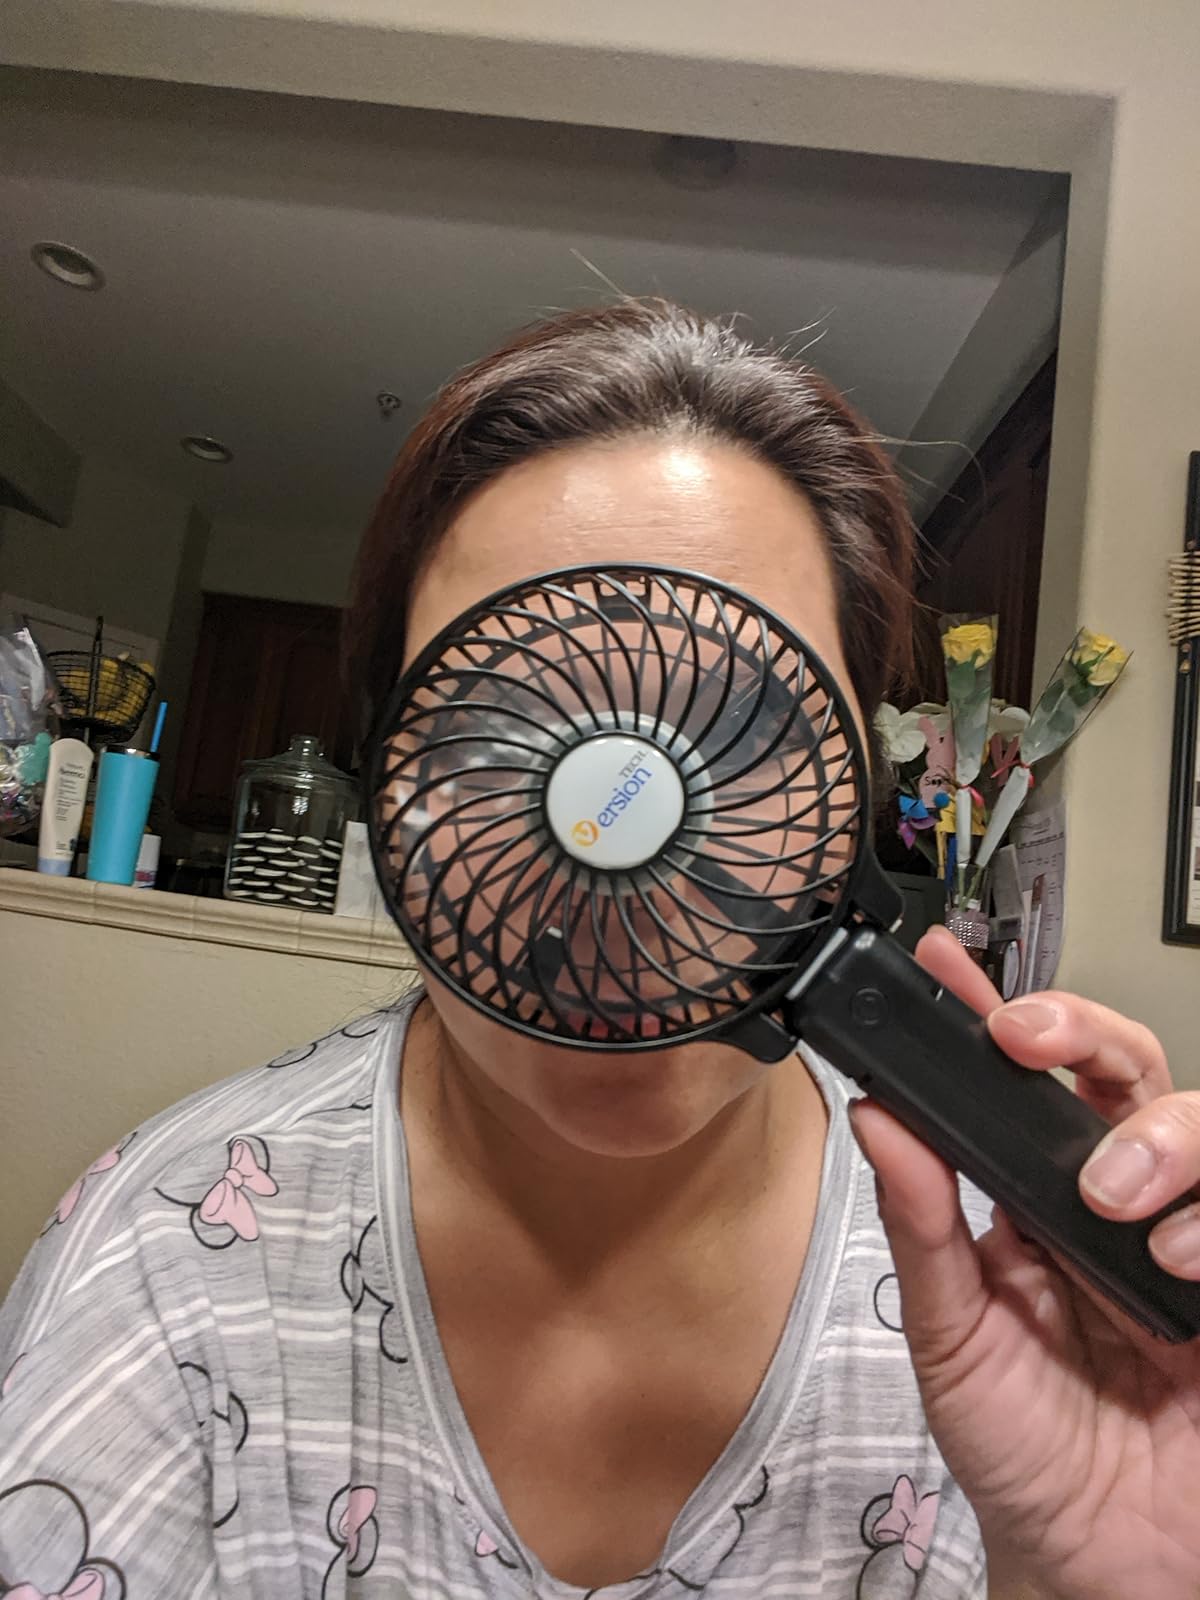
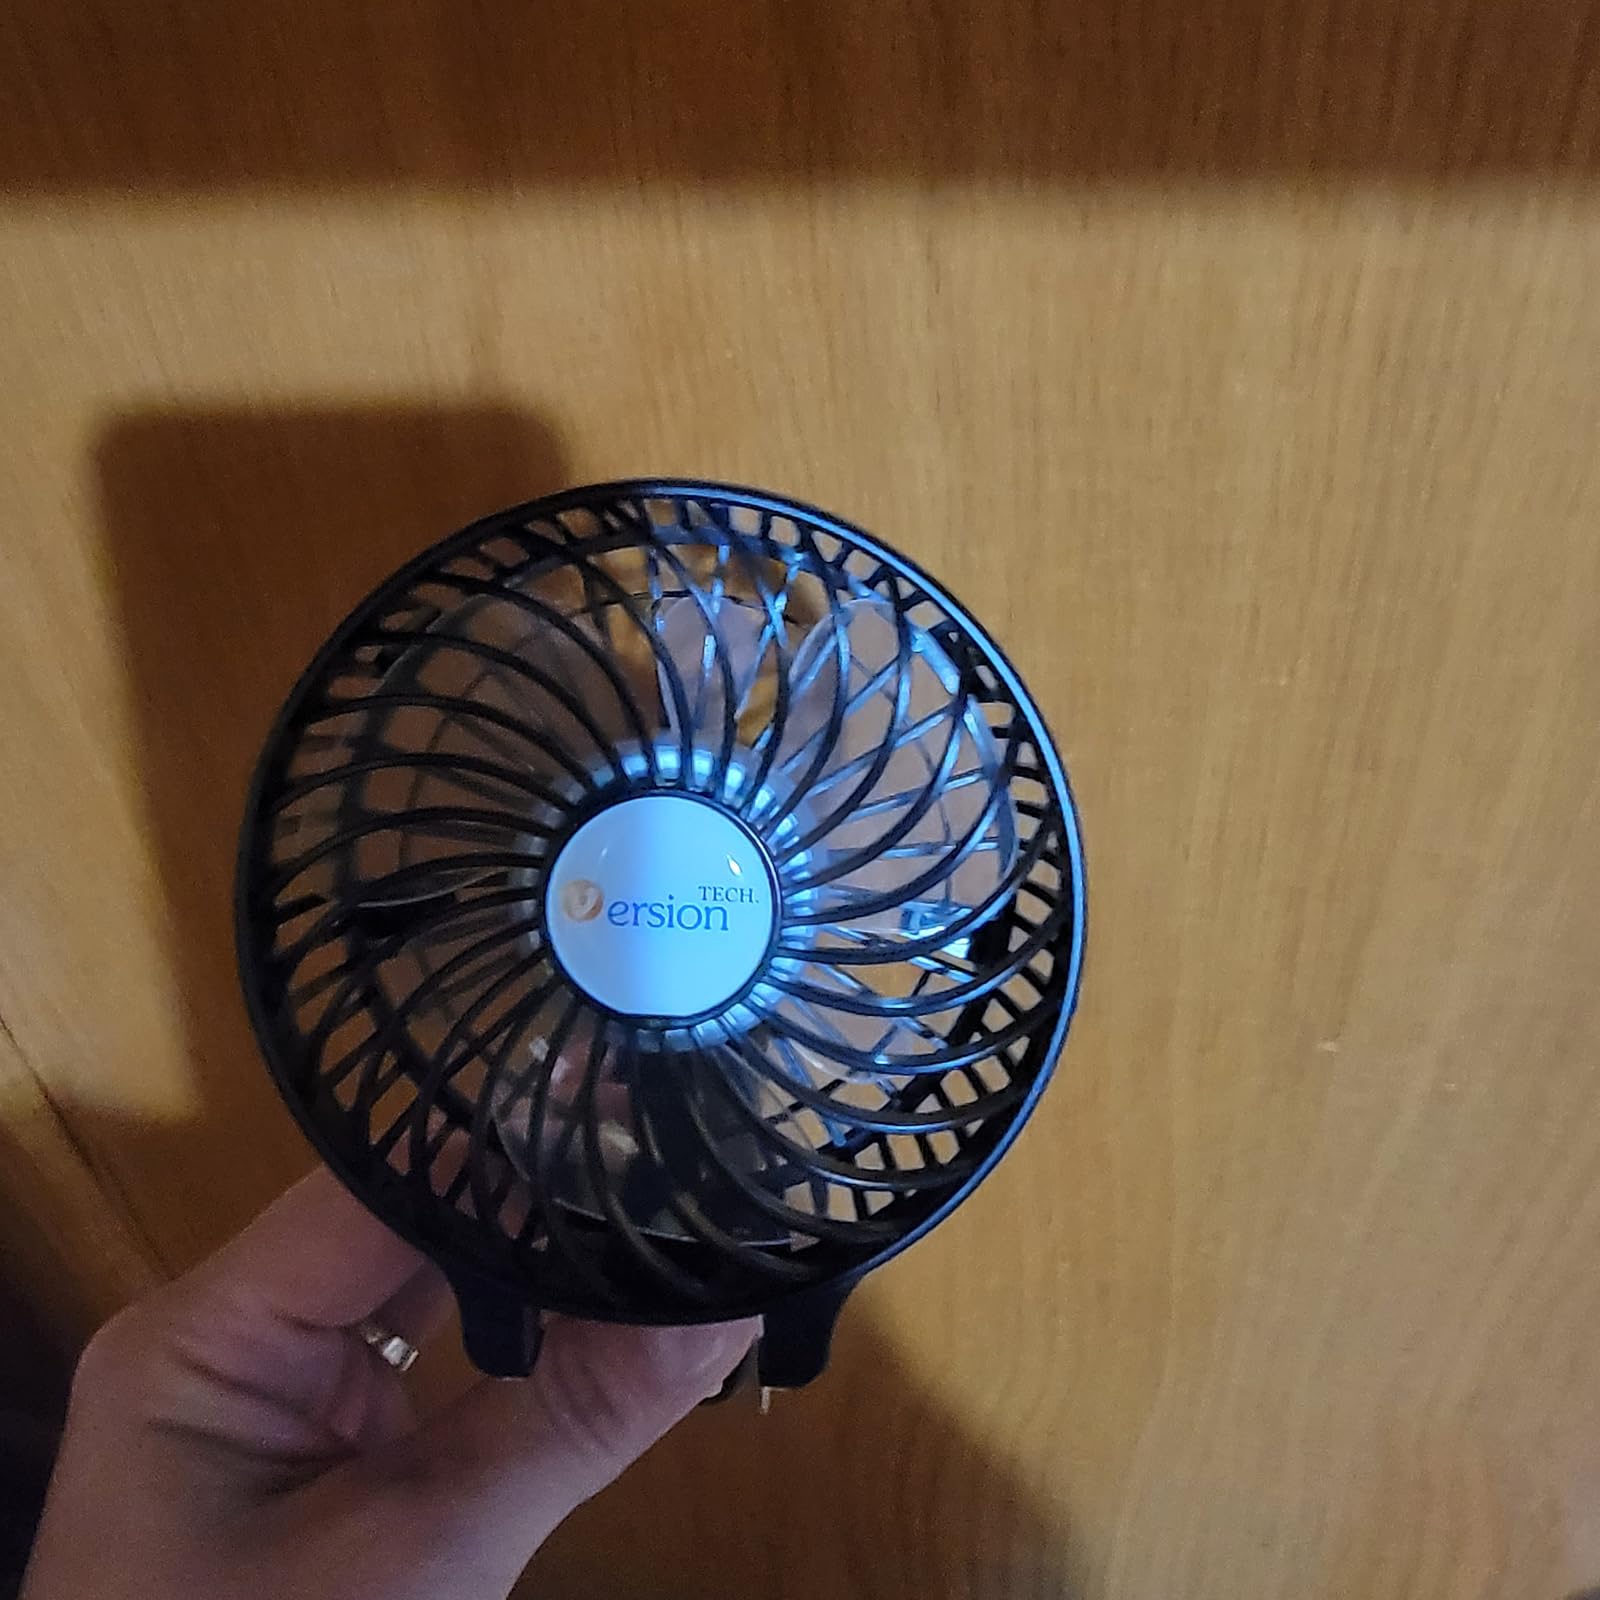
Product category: fan
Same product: yes